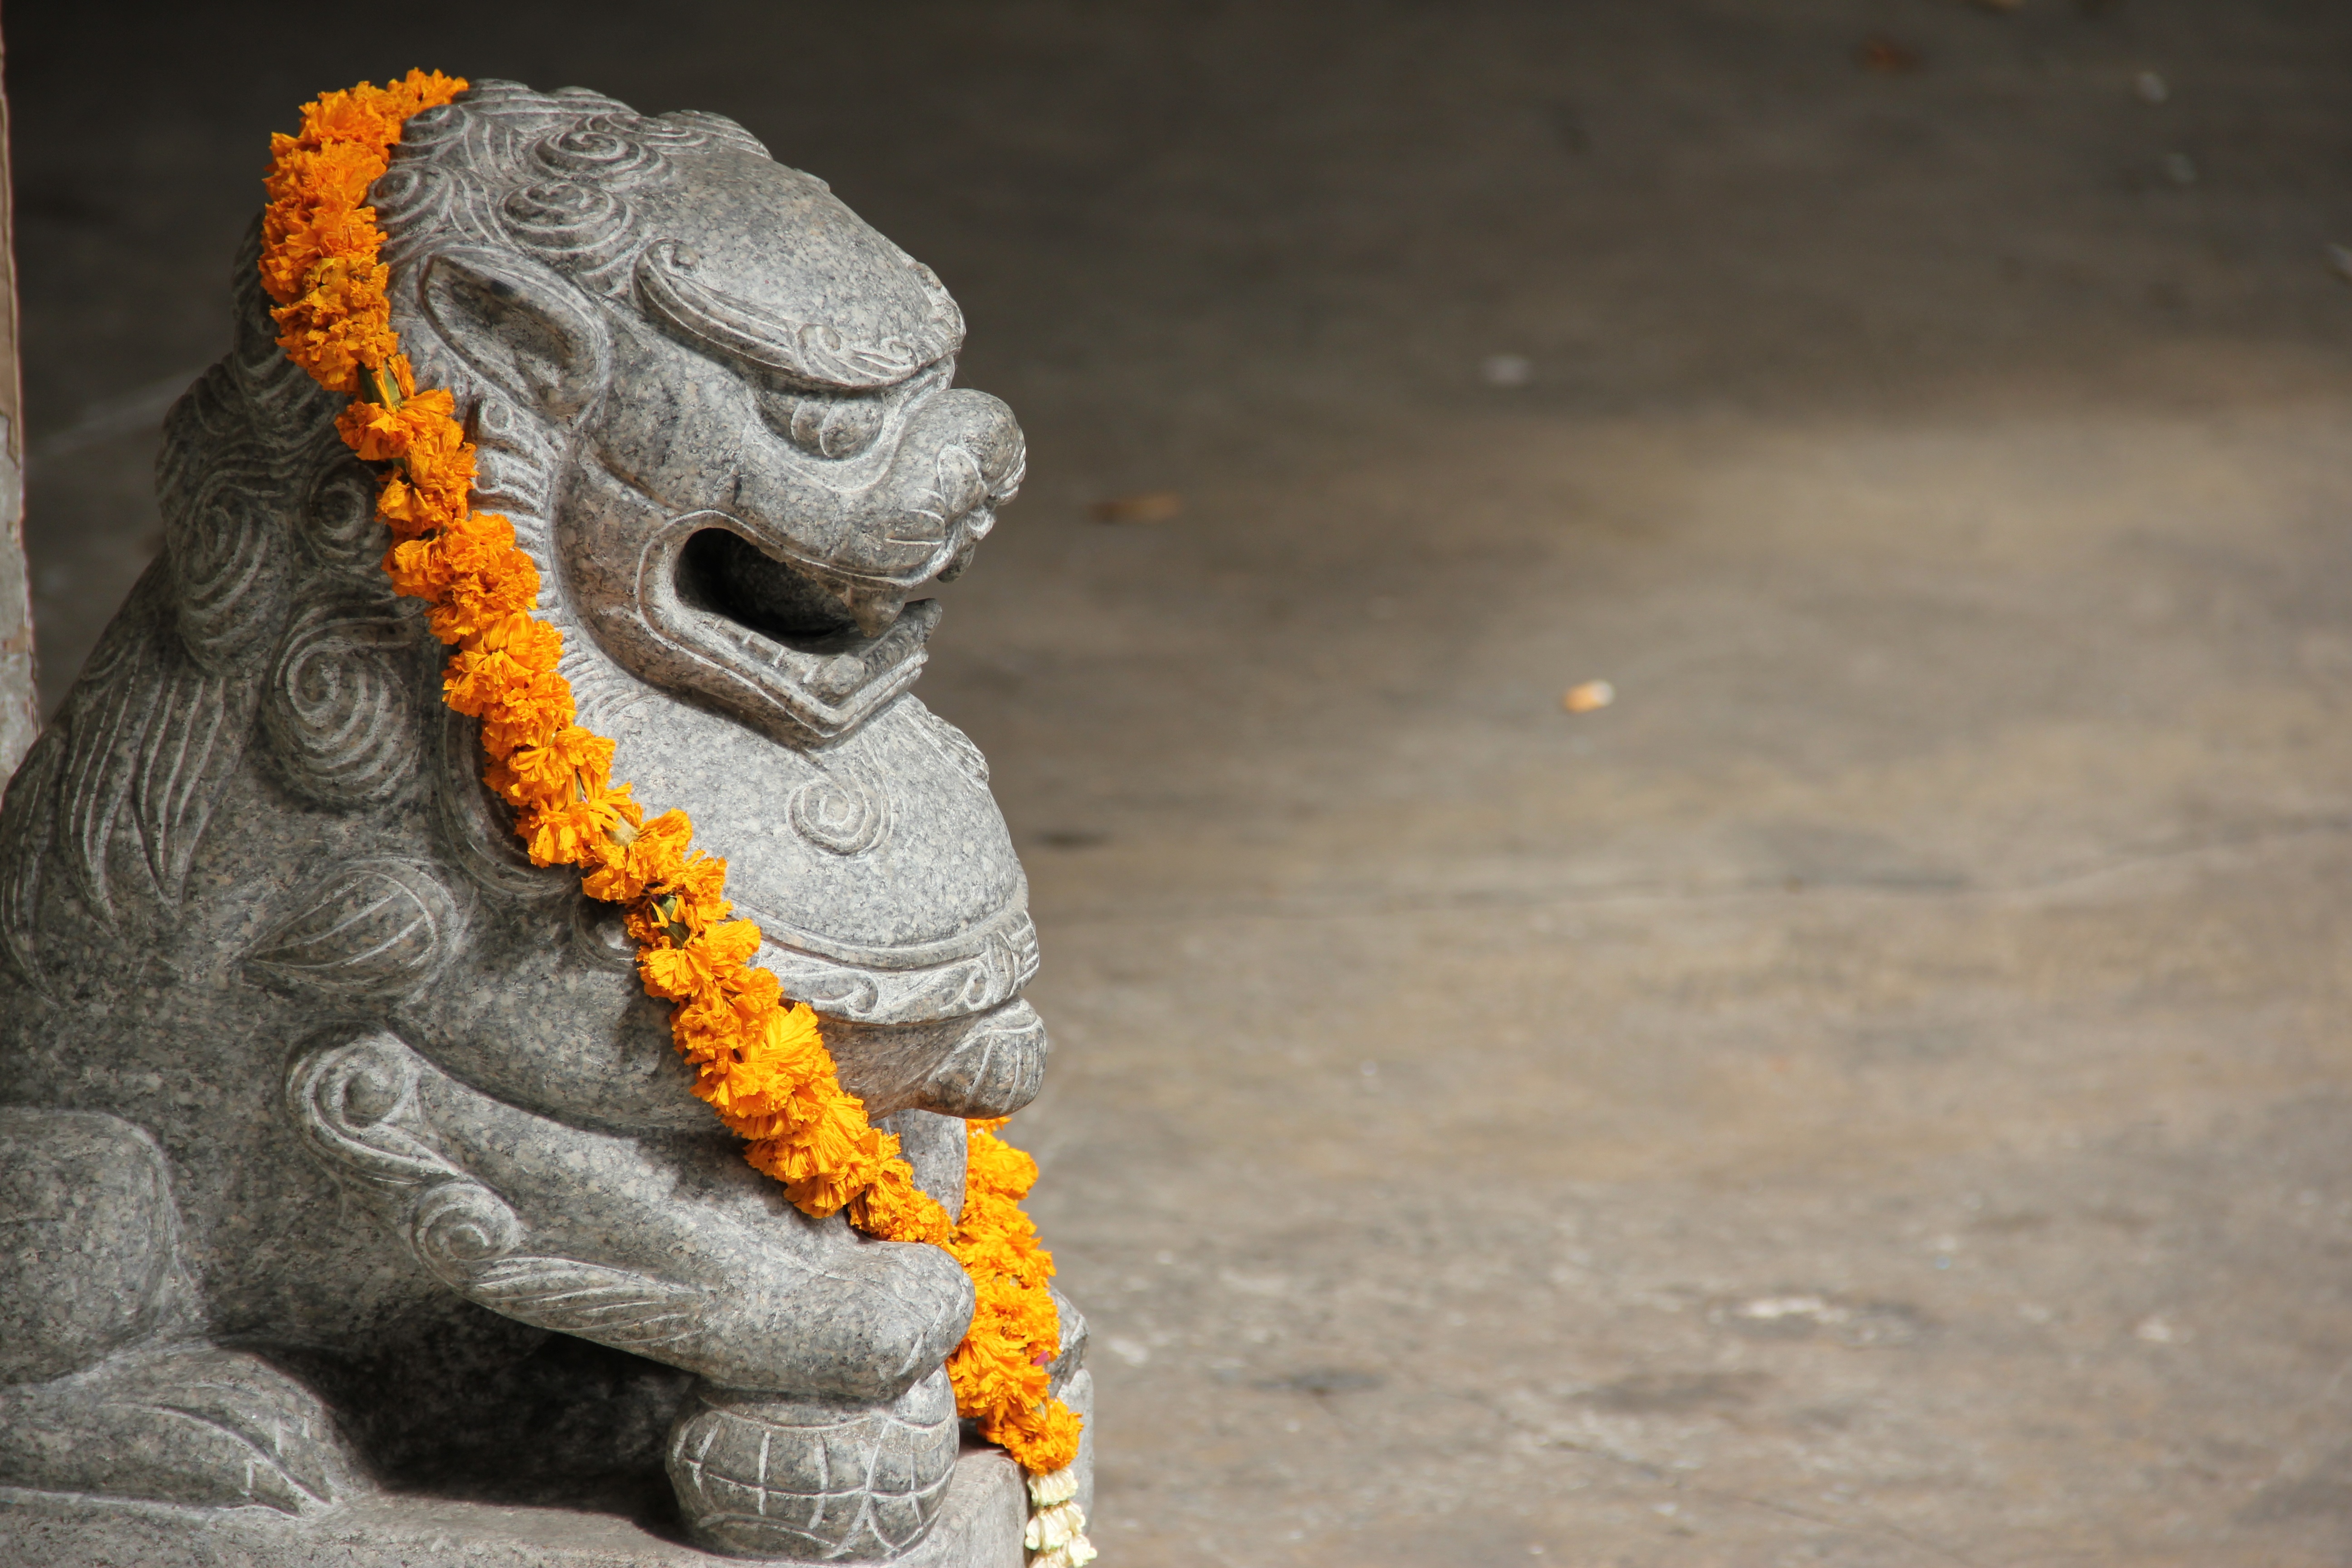
reptile, lion, garland, temple, bangkok, carving, traditional, chinatown, beliefs